Saturn L-Series

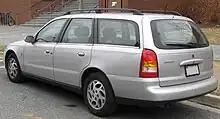
2000–2002 Wagon

The L-Series was troubled early in production by a number of quality issues, often related to engine failures, transmission failures and overall fit and finish issues. Consumers reported repeat problems with tire noise and vibration linked to poorly designed control arm bushings and nonadjustable rear alignments. A retrofit kit was released to address these concerns.